Lochner v. New York

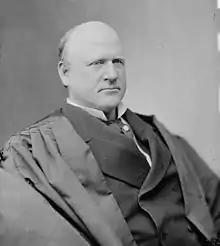
Justice John Marshall Harlan, who authored the first dissent in "Lochner".

Justice John Marshall Harlan wrote a dissenting opinion that was joined by Justices Edward Douglass White and William R. Day.